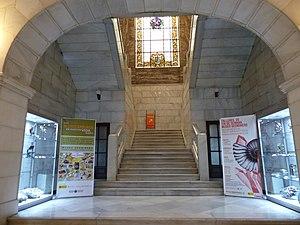
Le Musée Geominero, à Madrid, en Espagne, abrite des collections de minéraux, de roches et de fossiles d'Espagne et de ses anciennes colonies, ainsi que des spécimens de gisements importants d'autres parties du monde. Parmi ses objectifs figurent l'étude et la diffusion du patrimoine géologique, minéralogique et paléontologique espagnol. Jusqu'en 1989, date à laquelle il reçoit son nom actuel, il était à plusieurs reprises appelé le Musée national de géologie. Il est situé dans le bâtiment de l'Institut géologique et minier d'Espagne, une institution dont il dépend administrativement.